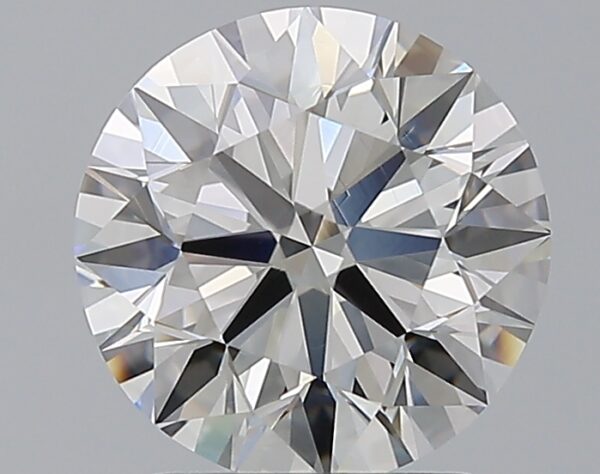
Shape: round
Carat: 2.3
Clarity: VVS2
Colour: D
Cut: EX
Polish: EX
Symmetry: EX
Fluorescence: M
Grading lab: GIA
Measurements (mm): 8.36 x 8.42 x 5.25